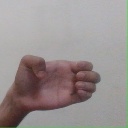
अक्षर: ख